Cincinnati May Festival

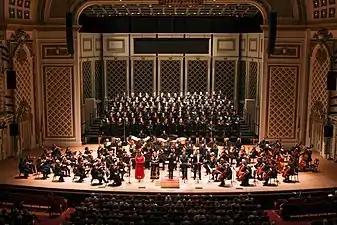
The May Festival Chorus and Cincinnati Symphony Orchestra join forces in Cincinnati's Music Hall

The festival's roots go back to the 1840s, when "Saengerfests" were held in that city, bringing singers from all over the United States and abroad to perform large scale classical works of the day.